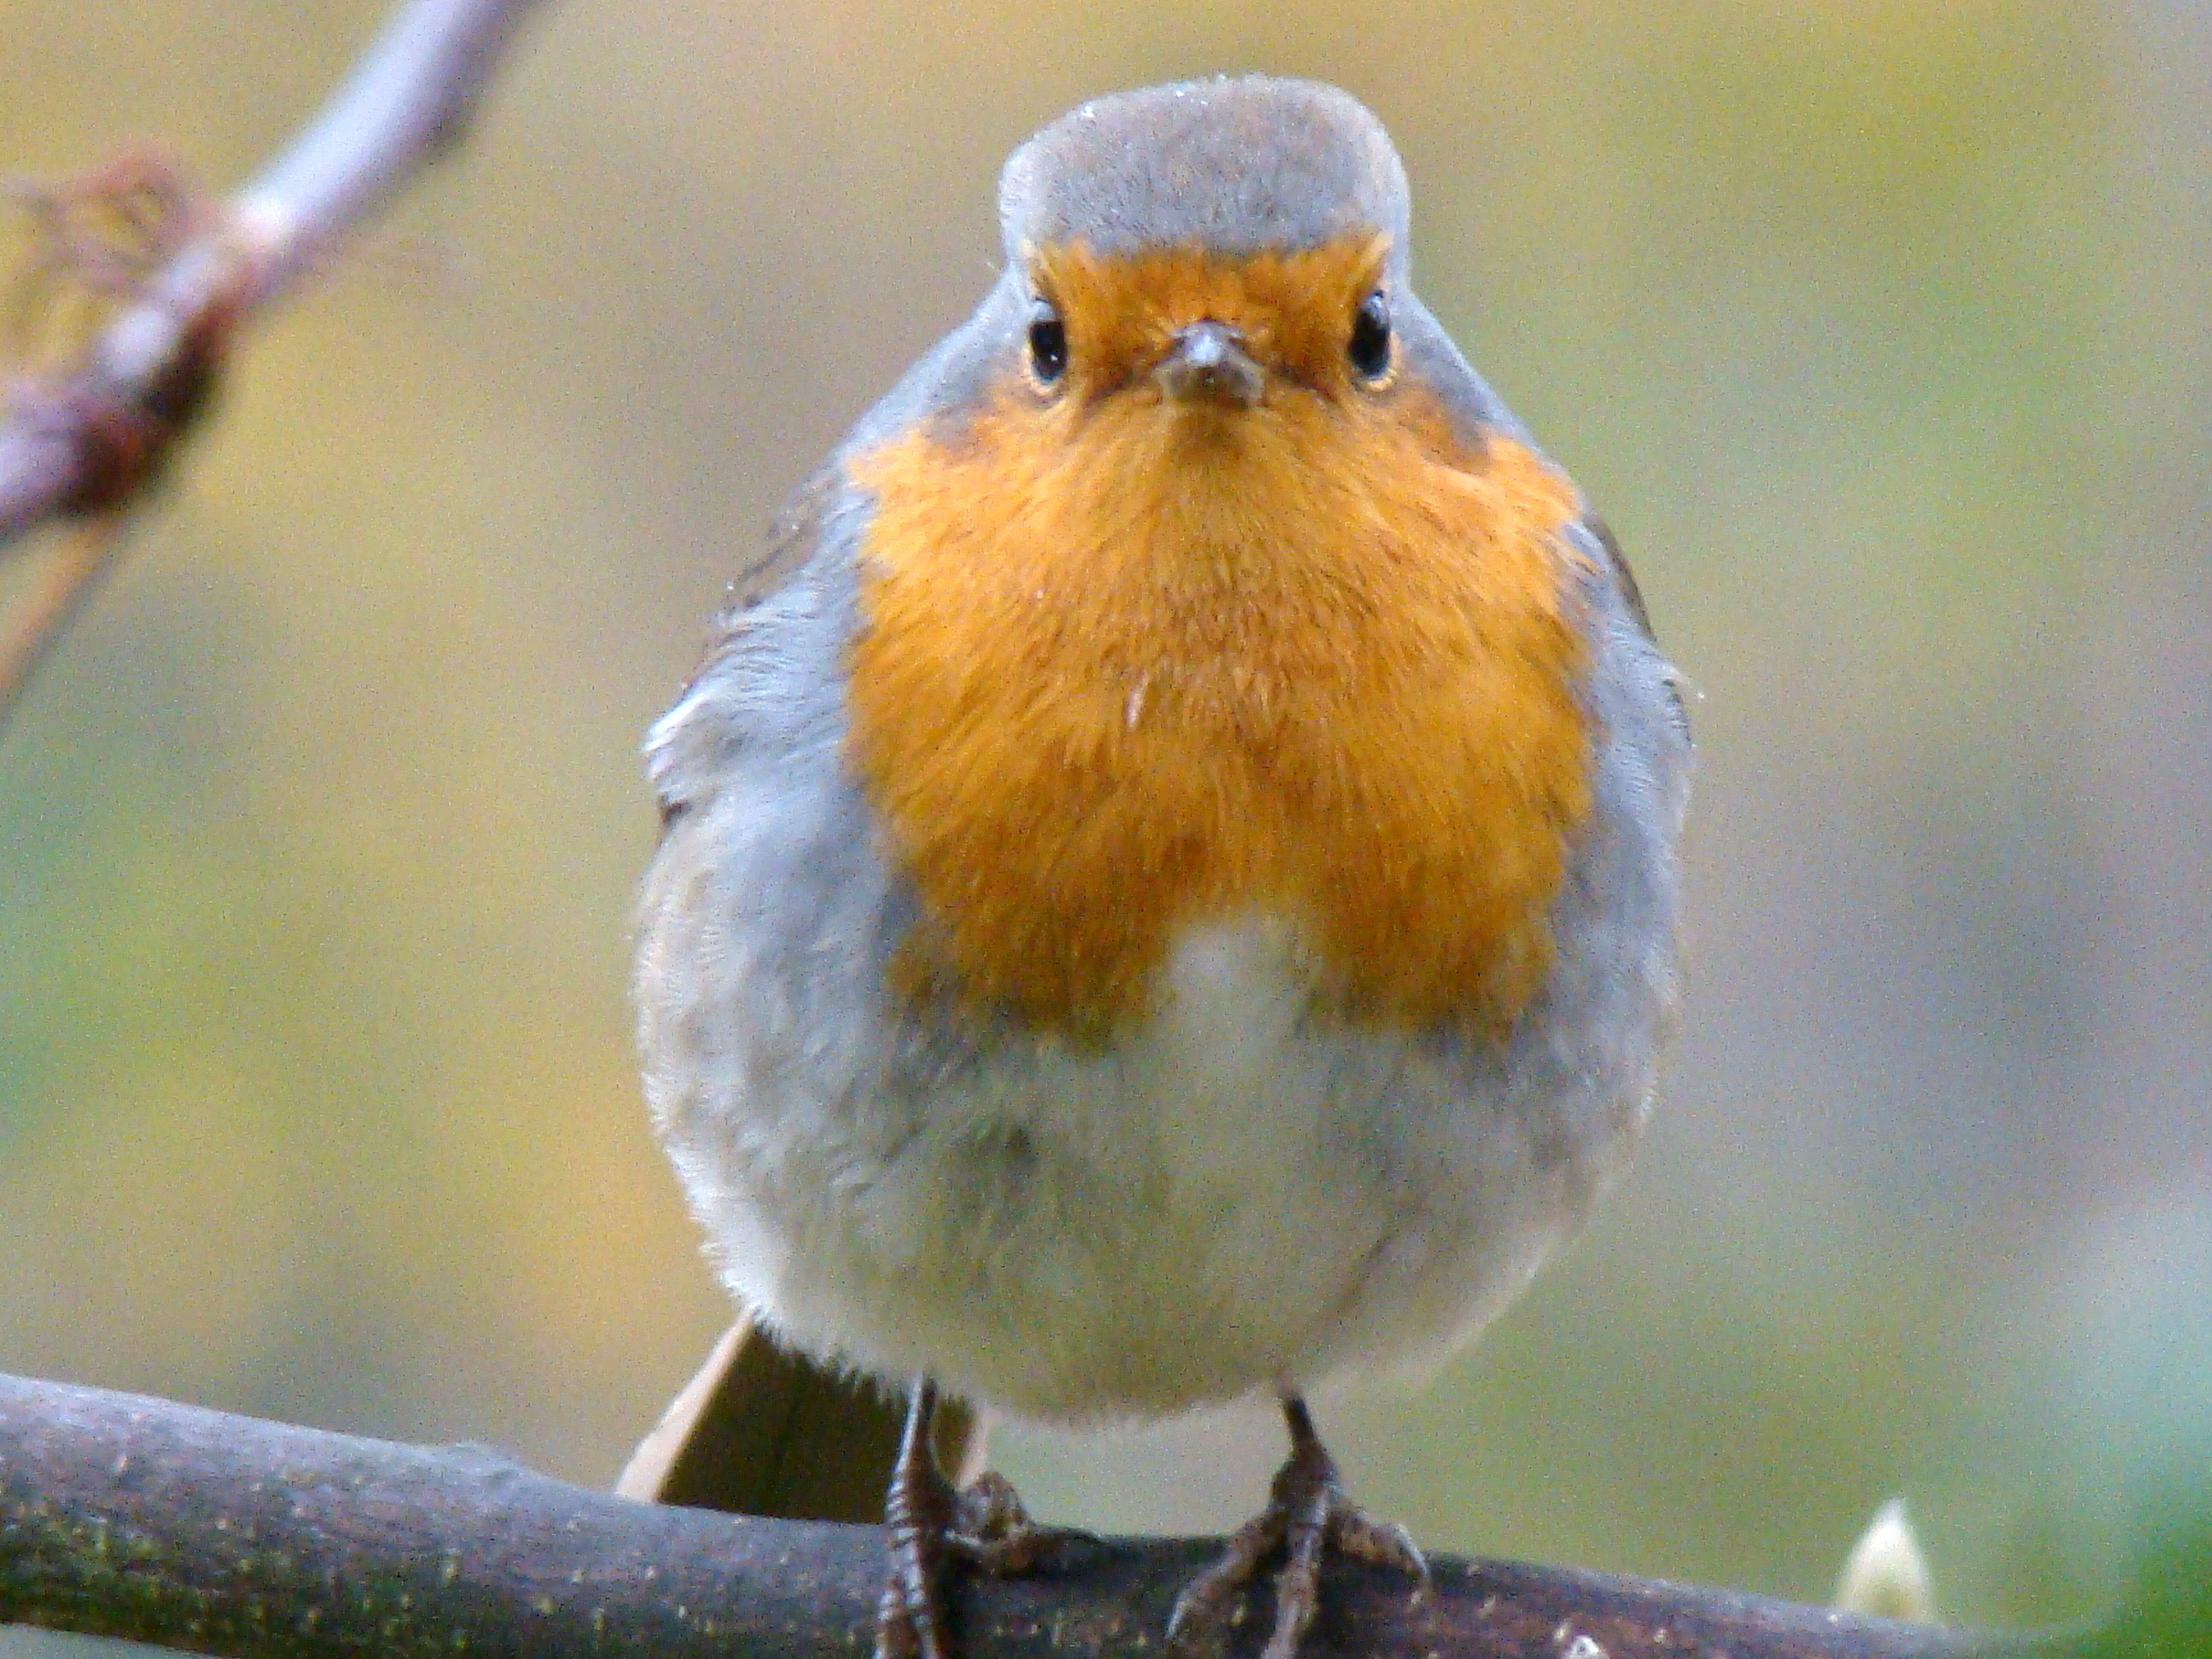
bird, robin, european robin, beak, fauna, old world flycatcher, wildlife, perching bird, finch, organism, songbird, emberizidae, feather, wren